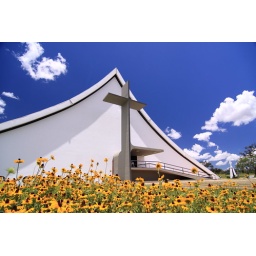
Futuristic architecture for a Cathedral in Brasilia, the capital of Brazil, with yellow flowers on a sunny day.